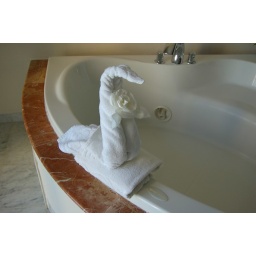
When we arrived we had a few little cute towel sculptures, such as this swan, in our room.